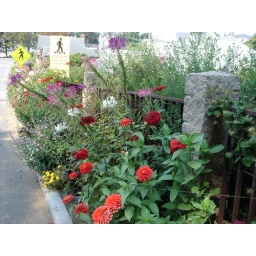
A lovely bed of flowers on the road by Lyman Plant House and Paradise Pond.